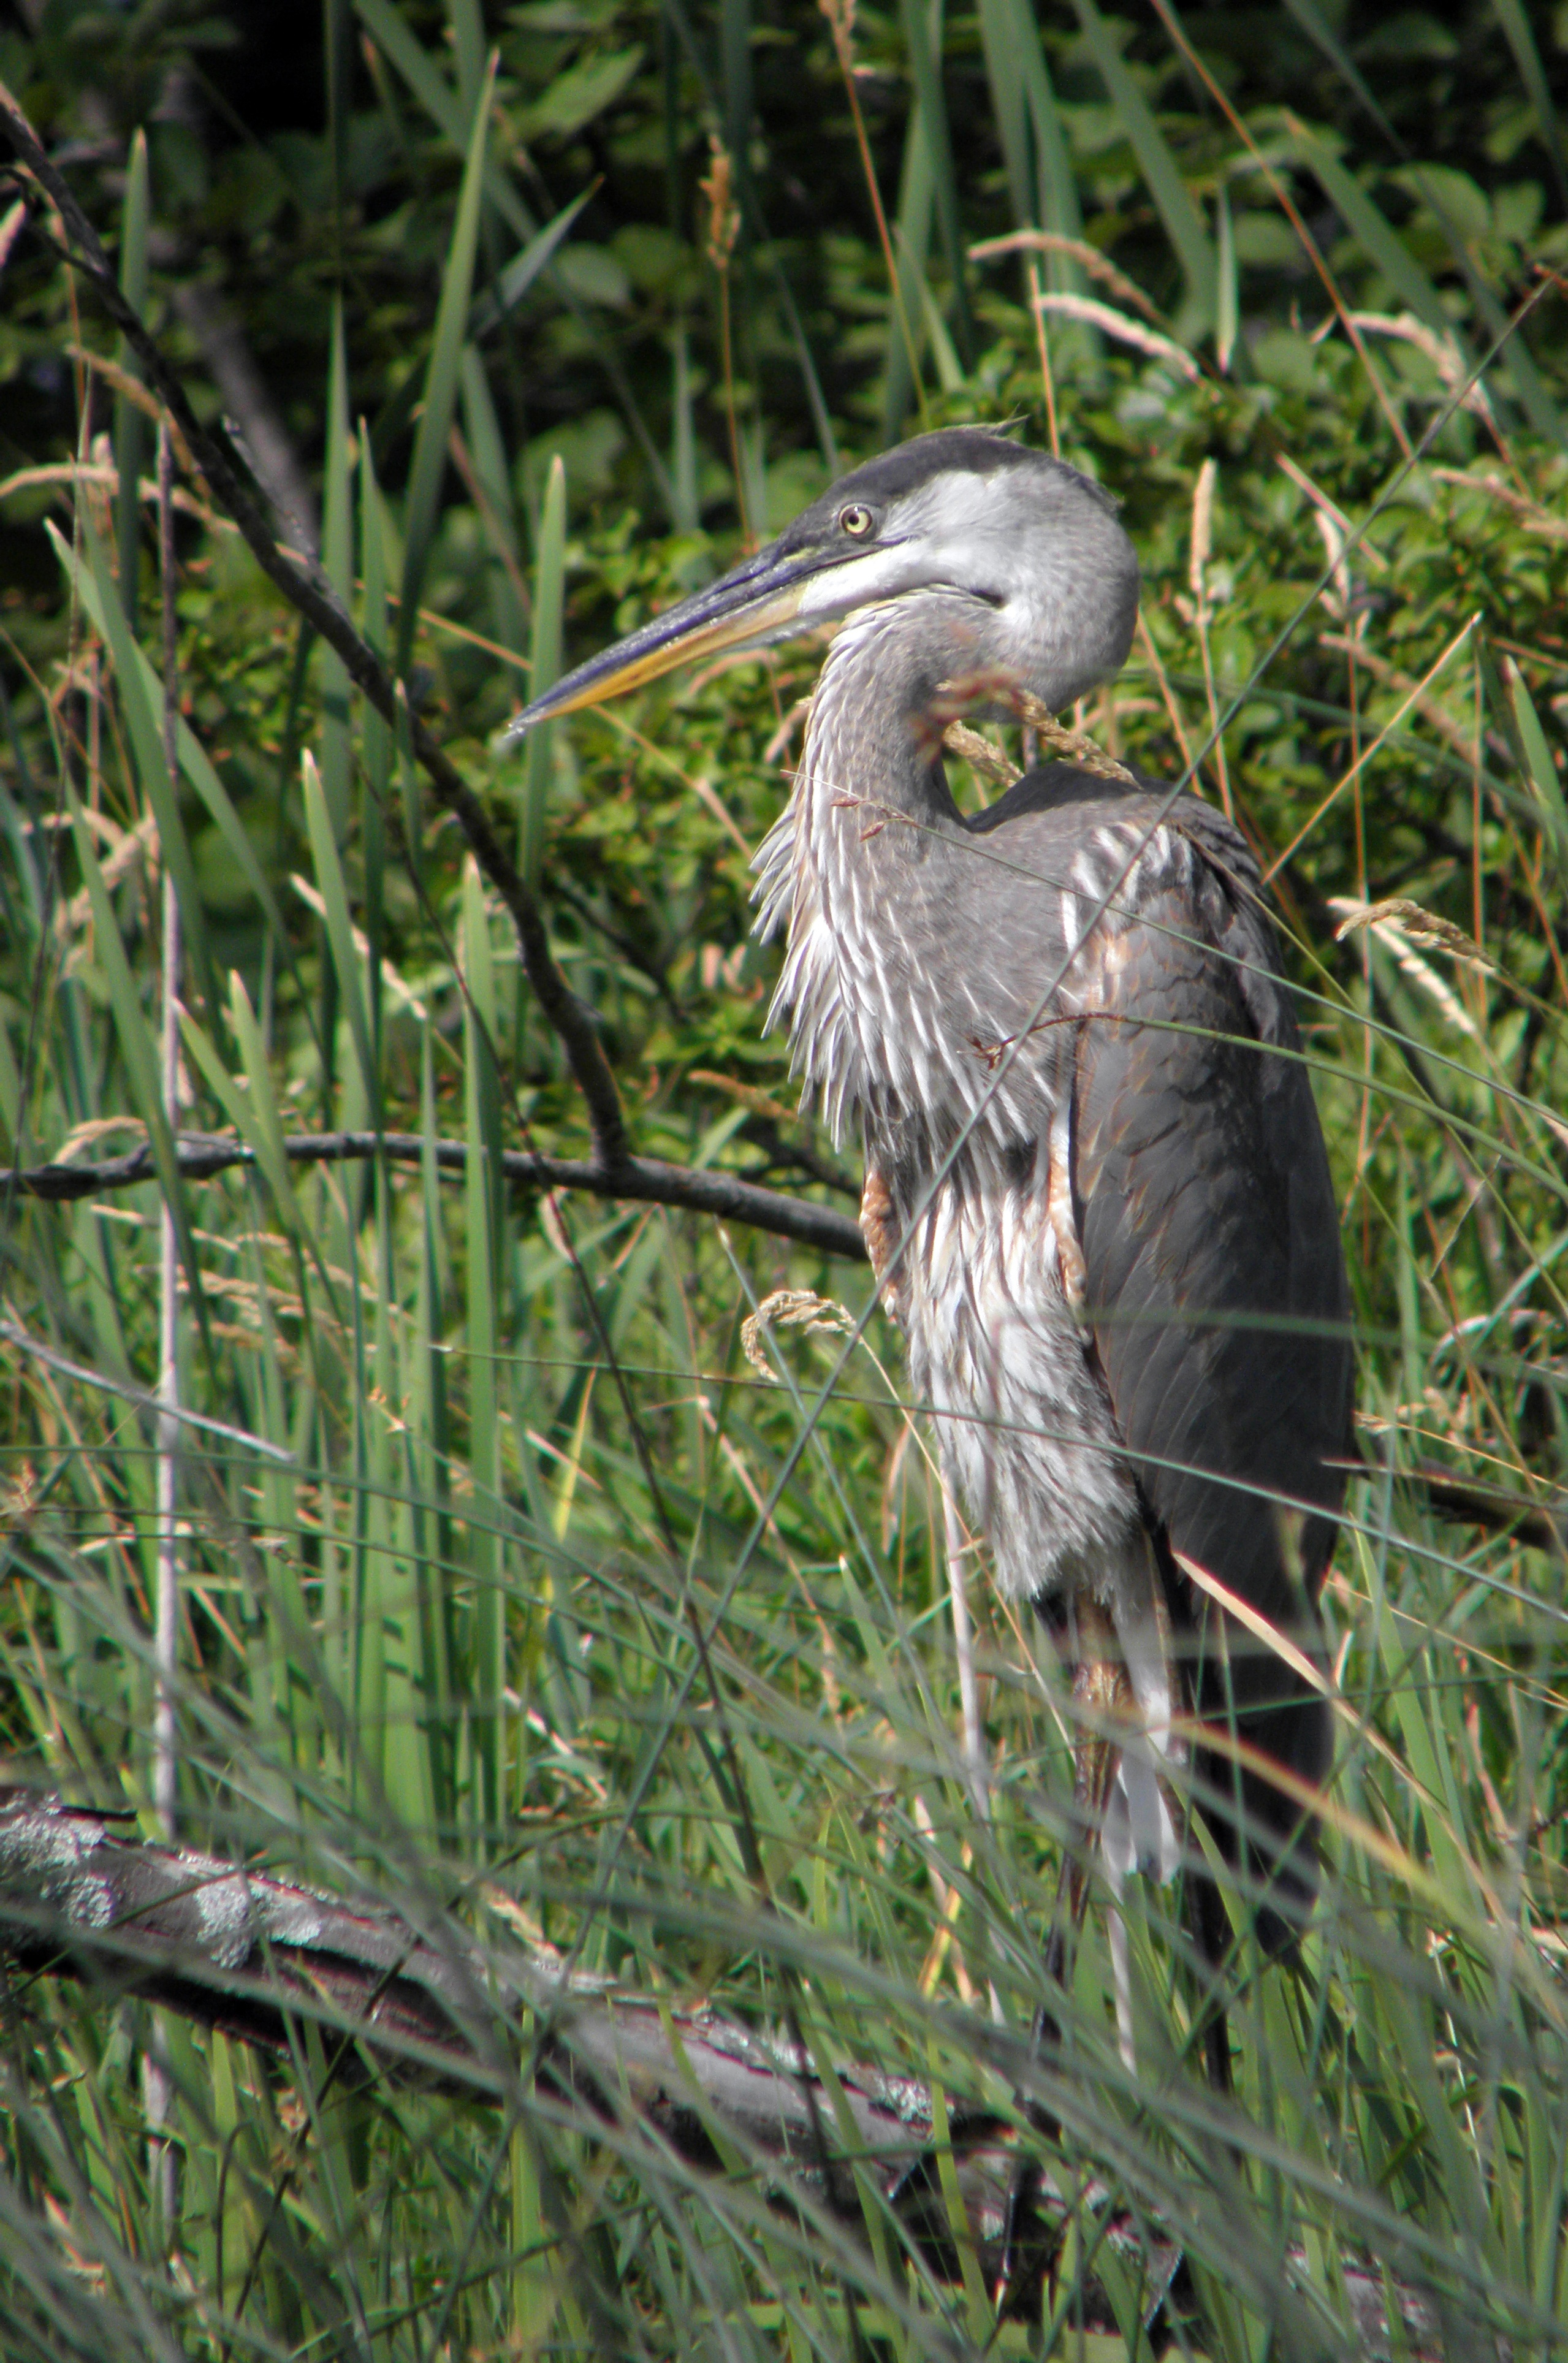
bird, wing, wildlife, beak, fauna, vertebrate, heron